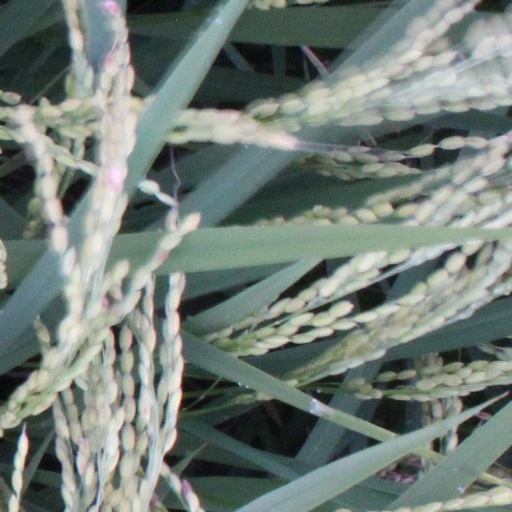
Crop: rice